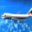
Label: airplane